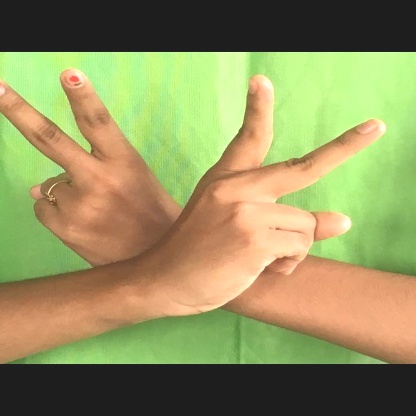
Mudra: Kartariswastika